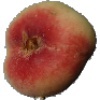
Label: Peach Flat 1